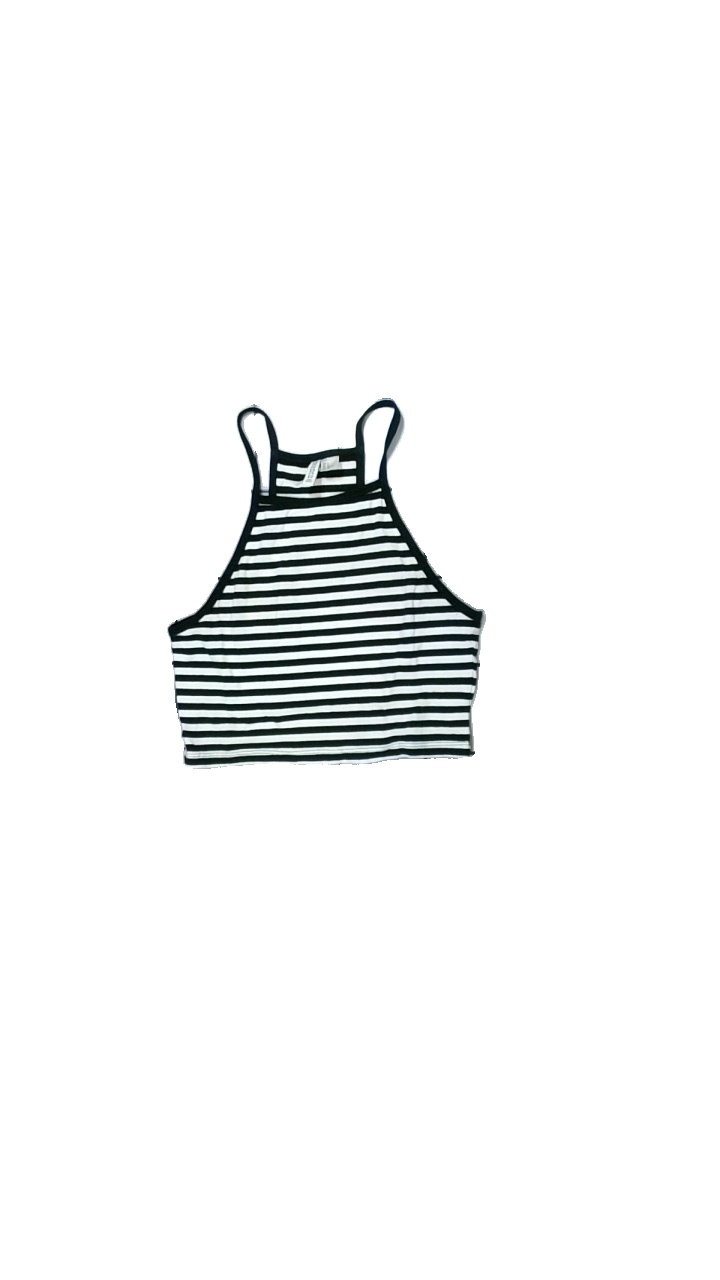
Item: Tank Top (Ladies)
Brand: H&m
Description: randigt linne, croppad, nopprig
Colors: Black, White
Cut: Cropped
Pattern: Striped
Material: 100% cotton
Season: Summer
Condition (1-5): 3
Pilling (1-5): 3
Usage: Export
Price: <50